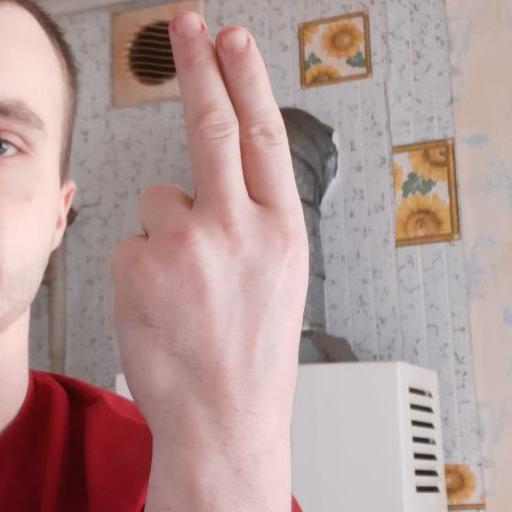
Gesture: two_up_inverted